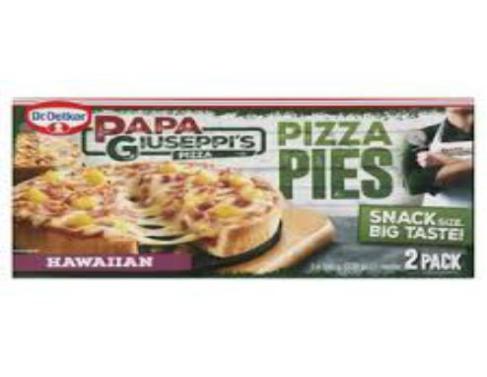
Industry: Food